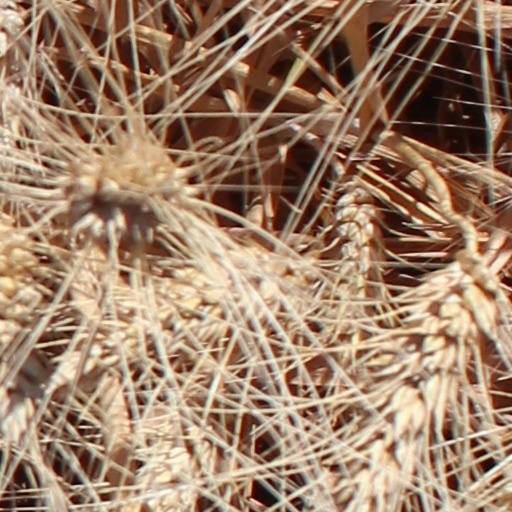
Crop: wheat